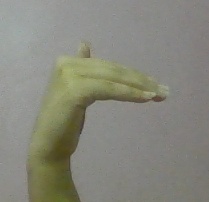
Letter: khaa